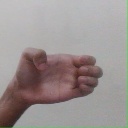
अक्षर: ख